Mount Maya

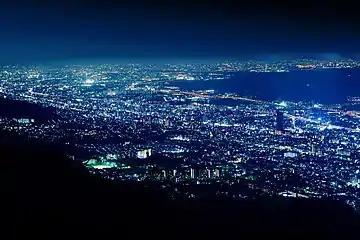
The "Ten Million Dollar Night View" in Kobe

Mount Maya is one of the two centers in Rokko Mountains for tourists. Mount Maya has a link from the foot of the mountain to the top. Those are Maya Cableway and Maya Ropeway. This mountain has also easy access to the foot through Okumaya Driveway. Mount Maya area was linked to the Kinenhidai area and the top of Mount Rokko by bus. This mountain is a part of Setonaikai National Park, and famous for the view from the mountain. Especially from Kikuseidai, a park just aside of the top of the mountain, visitor can see all over Osaka Bay area including, Kobe, Nishinomiya, Amagasaki, Osaka, Sakai, and two major airports in this area, Kansai International Airport and Kobe Airport. The night view is called a "ten million dollar night view" and is one of Japan's top three, along with Hakodate and Nagasaki.